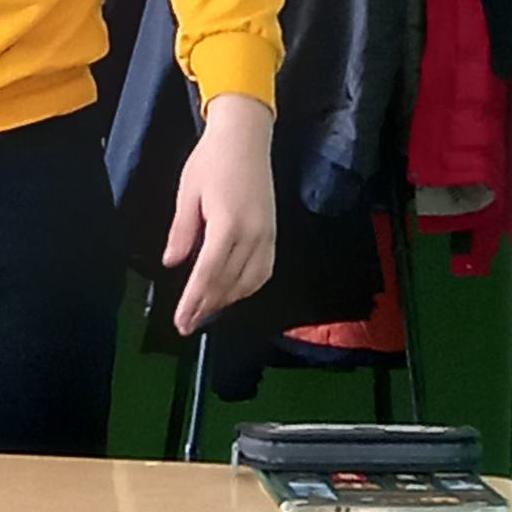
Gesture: no_gesture